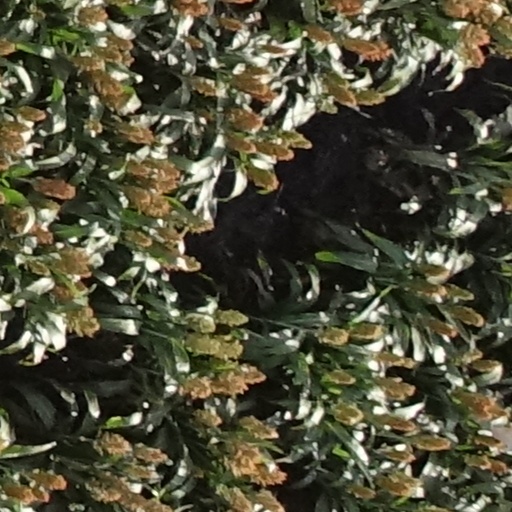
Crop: sorghum